Automatic train protection

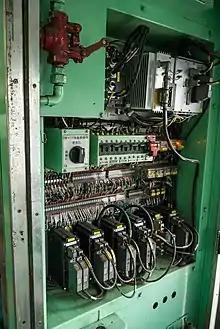
ATP switchboard in a Taiwan Railways Administration DR2700 series carriage

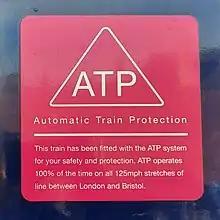
Automatic Train Protection notice on a First Great Western InterCity 125

Automatic train protection (ATP) is the generic term for train protection systems that continually check that the speed of a train is compatible with the permitted speed allowed by signalling, including automatic stop at certain signal aspects. If it is not, ATP activates an emergency brake to stop the train.